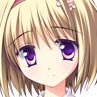
Portrait style: Anime Portrait